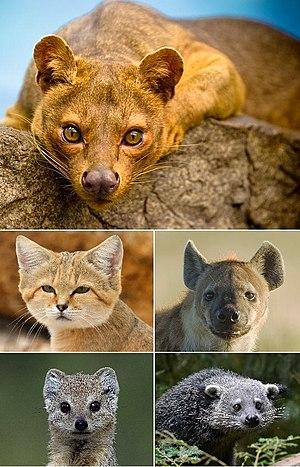
Les Aeluroidea sont un clade de carnivores féliformes qui sont, ou étaient, endémiques en Amérique du Nord, Amérique du Sud, en Afrique et en Asie. Ils sont apparus pendant l'Oligocène, il y a environ 33,3 millions d'années.
Les féliformes forment un des deux sous-ordre des carnivores contenant la famille des félins. Leur bulle tympanique est divisée par un septum, contrairement aux caniformes, dont le bulbe tympanique est formé d'une chambre unique ou est divisé par un pseudoseptum. Les griffes des féliformes sont rétractiles.